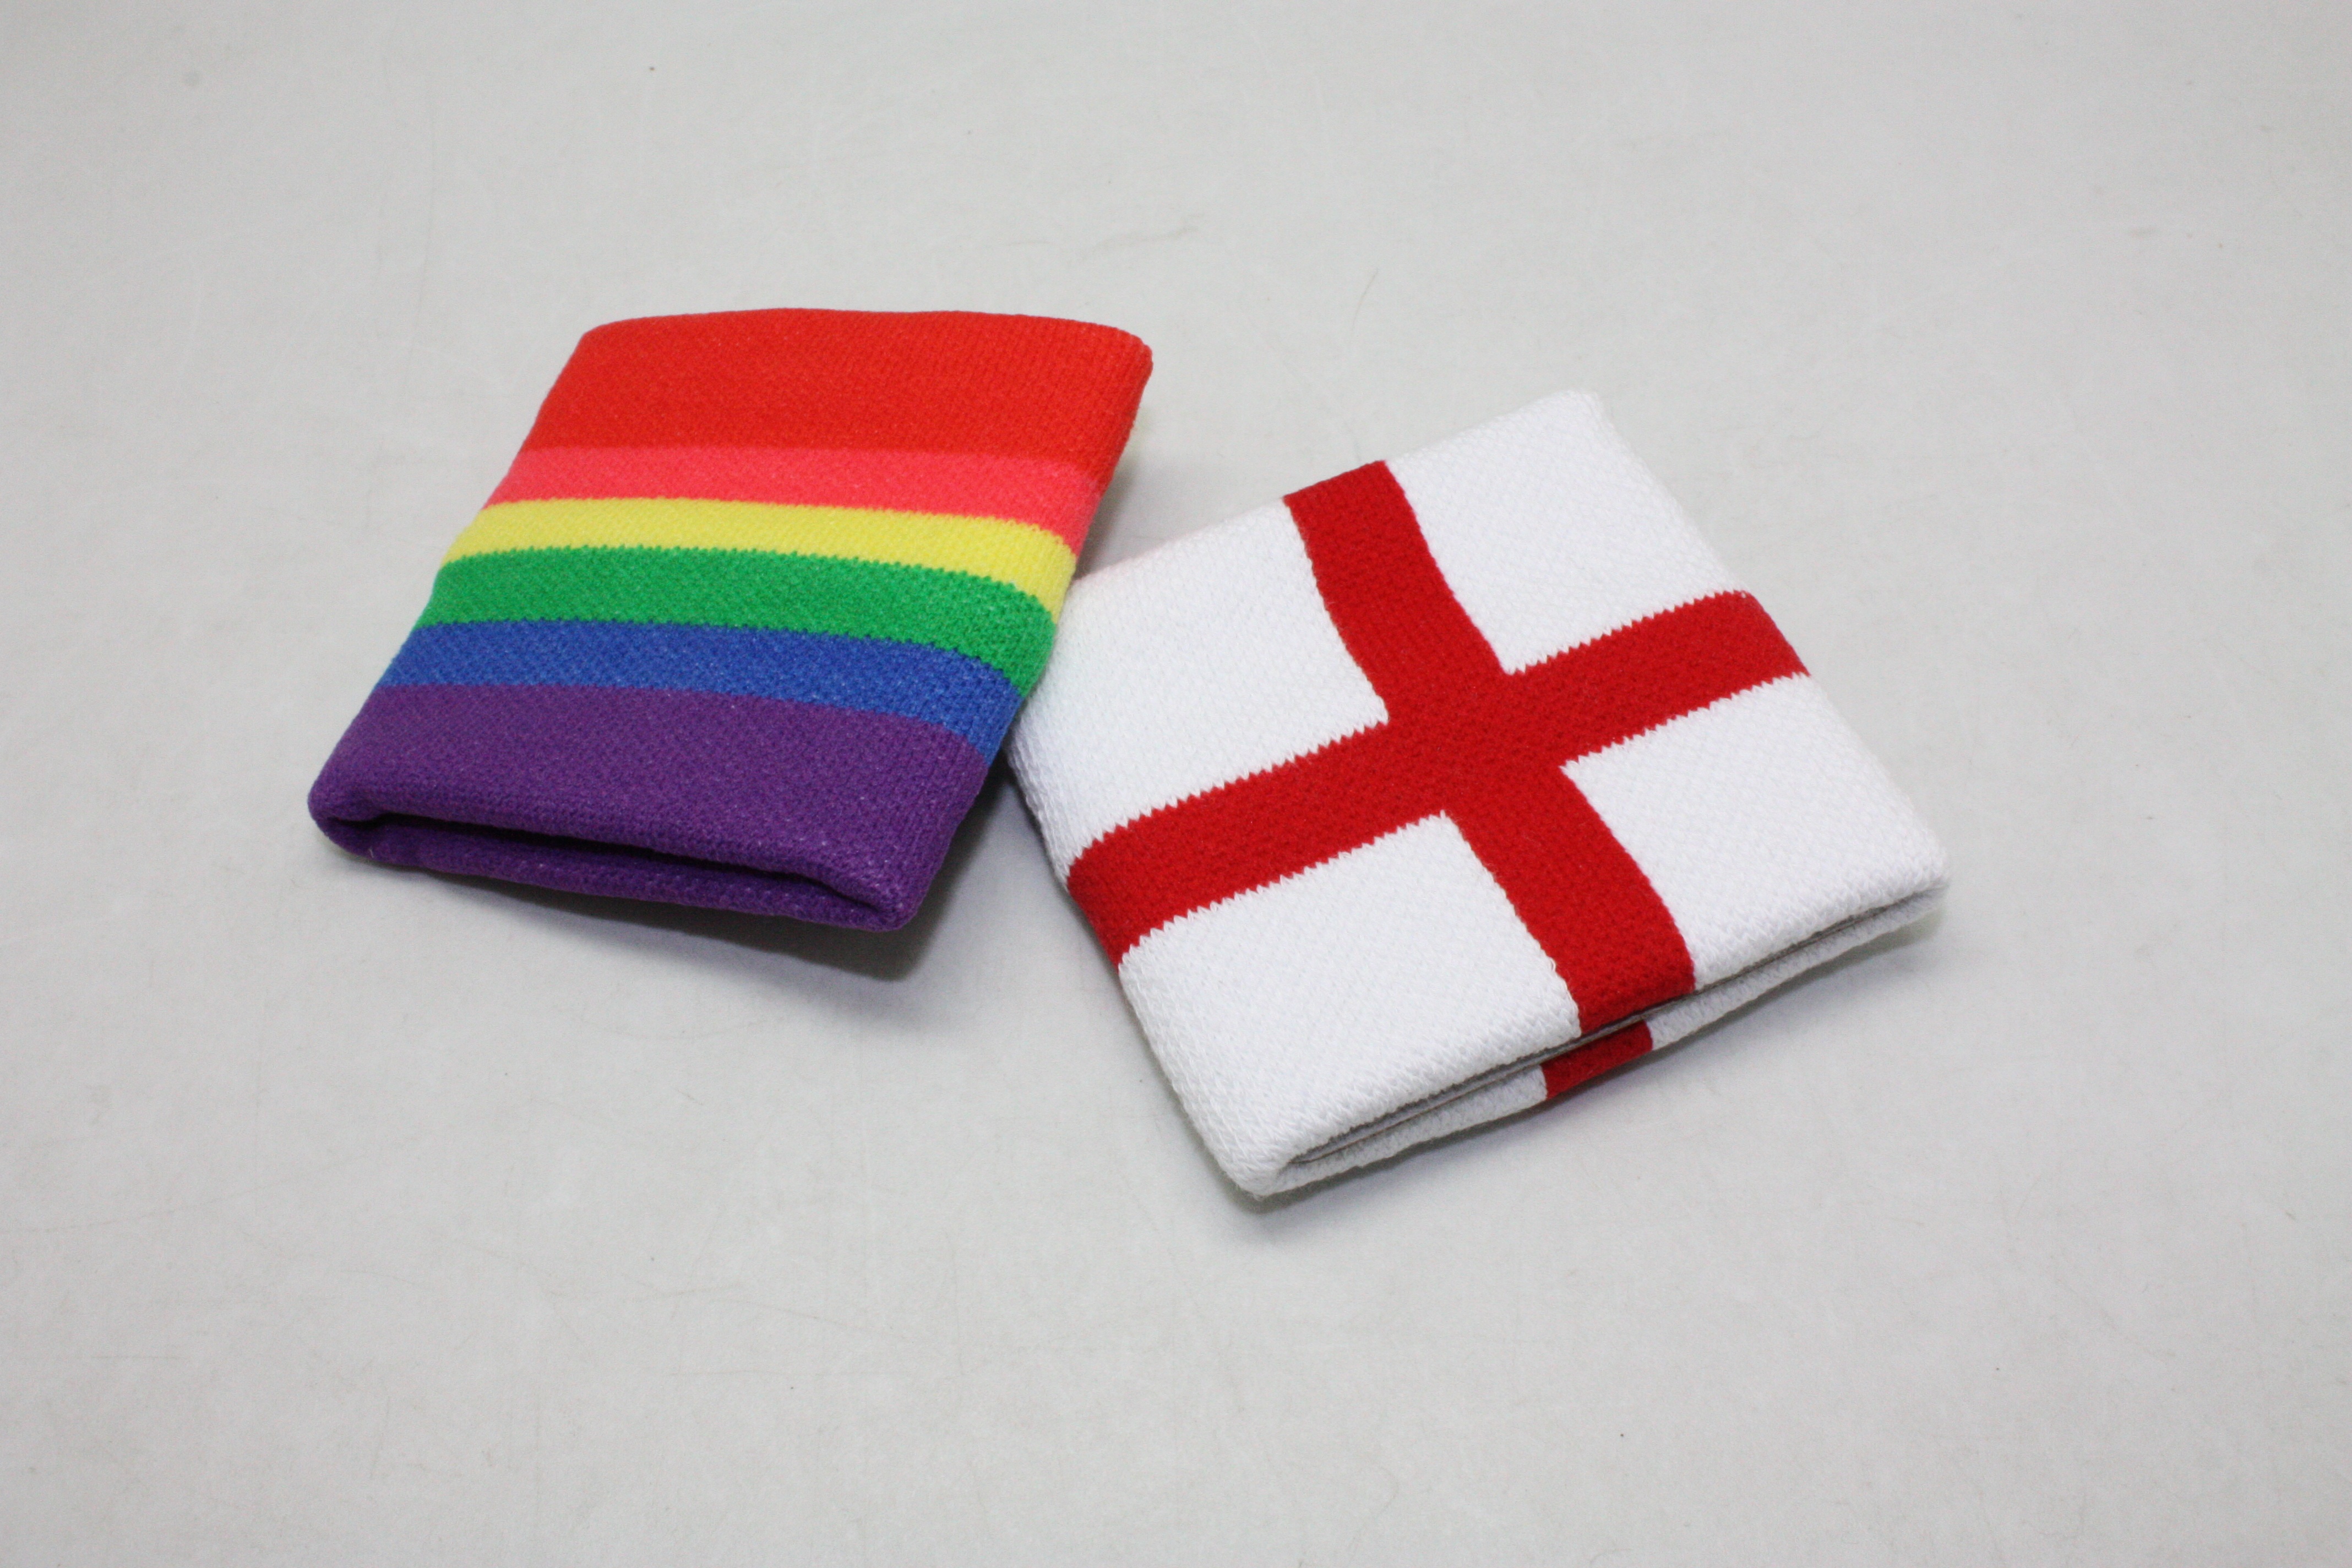
textile, wristband, fashion accessory, sport wrist brace, jacquard